Geiger's

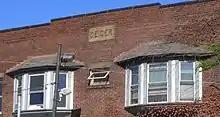
Photo of the first Geiger's at W. 75 and Lorain Cleveland

In 1918, Charley's brother, Howard Geiger, founded a men's clothing business in Cleveland. The first store was located near West 75th and Detroit Avenue in what is now the city's Detroit-Shoreway neighborhood. Charley joined brother Howard in 1919. Howard expanded his business, first to eight stores then, in 1928, to a total of 13 stores, most of which were closed in 1929–1930 due to the Great Depression.